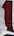
Number: 1